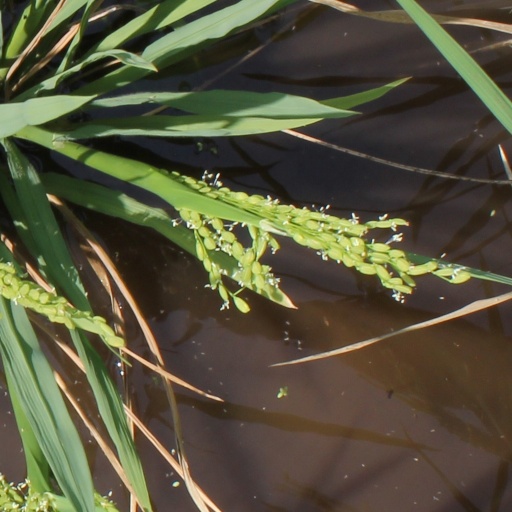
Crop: rice